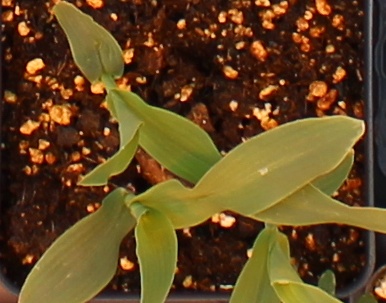
Label: Corn